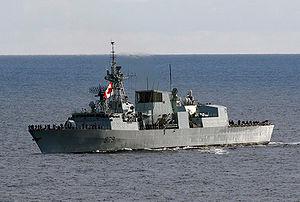
Le NCSM Charlottetown (FFH 339) est une frégate canadienne, la dixième de la classe Halifax. Il est en service depuis 1995 et assigné aux Forces maritimes de l'Atlantique de la Marine royale canadienne des Forces armées canadiennes. La base des Forces canadiennes Halifax en Nouvelle-Écosse est son port d'attache. Il s'agit du troisième navire à porter le nom de Charlottetown.
Le Commandement de la Force expéditionnaire du Canada ou COMFEC était l'un des sept commandements des Forces canadiennes de 2006 à 2012. Il était chargé des opérations se déroulant à l'extérieur de l'Amérique du Nord à l'exception de celles menées uniquement par le Commandement des Forces d'opérations spéciales du Canada. Les missions du COMFEC comprenaient des opérations de combat, d'aide humanitaire et de maintien de la paix. Il a été intégré au Commandement des opérations interarmées du Canada en octobre 2012. En 2012, les Forces canadiennes ont plus de 1 200 soldats déployés dans le cadre d'une mission opérationnelle à l'extérieur du Canada.